Oath of the Kings of the Belgians

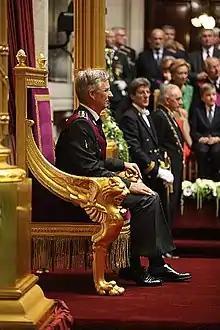
King Philippe seated on the throne as he takes the oath

On 23 December 1909, just six days following the death of Leopold II, his nephew, Prince Albert, rode to the Palace of the Nation. In the same scene where his uncle had sworn in, he joined the royal family, who were already seated under their canopy. The monarch, for the first time, gave his oath in Dutch to emphasize the bilingual nature of the kingdom secured by the. After receiving a standing ovation from parliamentarians, Workers' Party representatives attempted to interrupt the ceremony with shouts of "Long live universal suffrage!". However, the assembly quickly drowned out the disruptive voices with cheers of "Long live the king!". During his self-written speech, the new king expressed a desire to improve colonial policy by implementing a program worthy of the Congo. The next day, the royal couple attended a Te Deum ceremony at the Church of St. Michael and St. Gudula (now Brussels' cathedral).